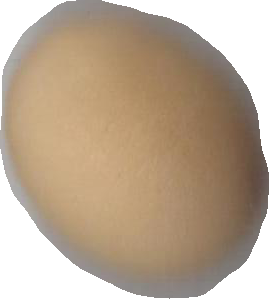
Variety: Grobogan